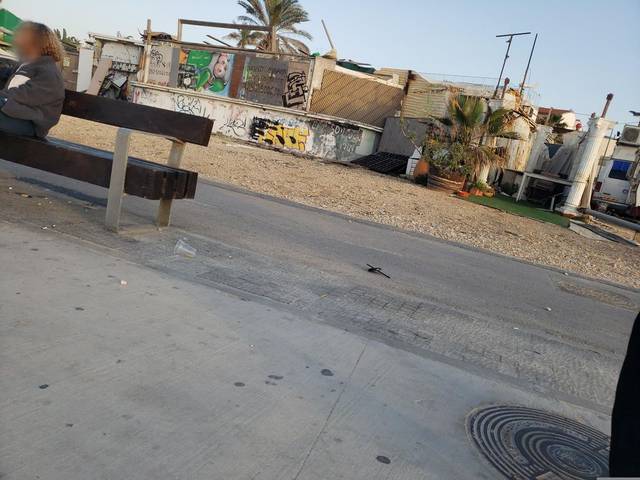
Region: Israel
Coordinates: 32.057, 34.756